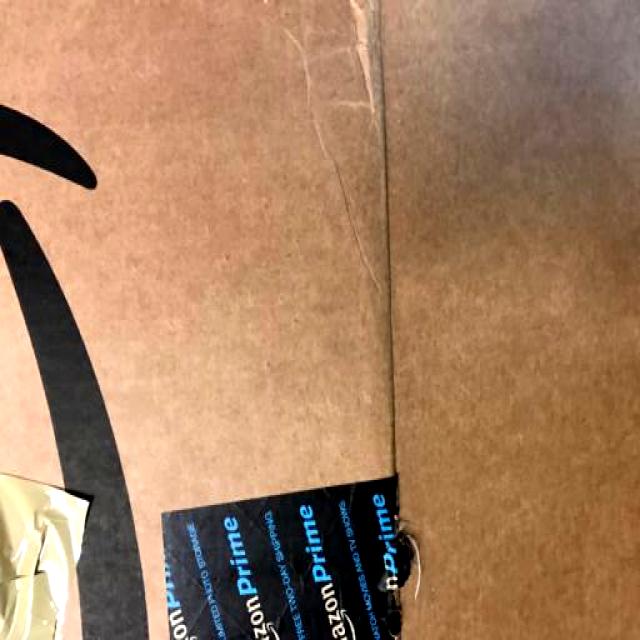
Label: Cardboard